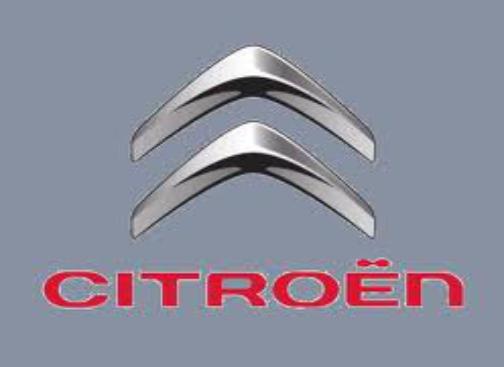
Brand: Citroen
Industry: Transportation